Harry S. Truman National Historic Site

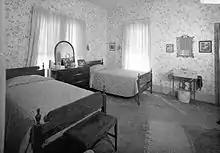
The second-floor bedroom of Harry and Bess Truman, in their home in Independence, Missouri.

The second floor of the home has never been open to the public – Bess wrote into her will that to protect her family's privacy, the second floor was to remain closed until the death of her daughter, Margaret. Though Margaret died in 2008, the NPS has maintained the closure in order to best preserve the home. A photo tour of the closed rooms, including Harry and Bess's bedroom, is available.